Canadian Northern Railway

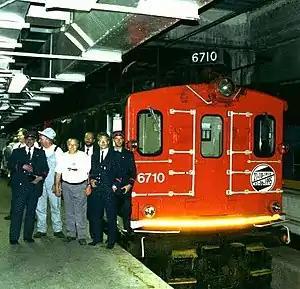
The last of the locomotives built for the Canadian Northern was retired in 1995. The same unit had inaugurated the Mount Royal Tunnel in 1918.

Mackenzie and Mann began their first significant expansion outside of the prairies with the purchase of Great Lakes steamships, the (1906) into northern Quebec's Saguenay region and the acquisition of branchlines in southwestern Nova Scotia (the Halifax and Southwestern Railway) and western Cape Breton Island (the Inverness and Richmond Railway). Other acquisitions were in southern Ontario and a connecting line was built from Toronto to Parry Sound.